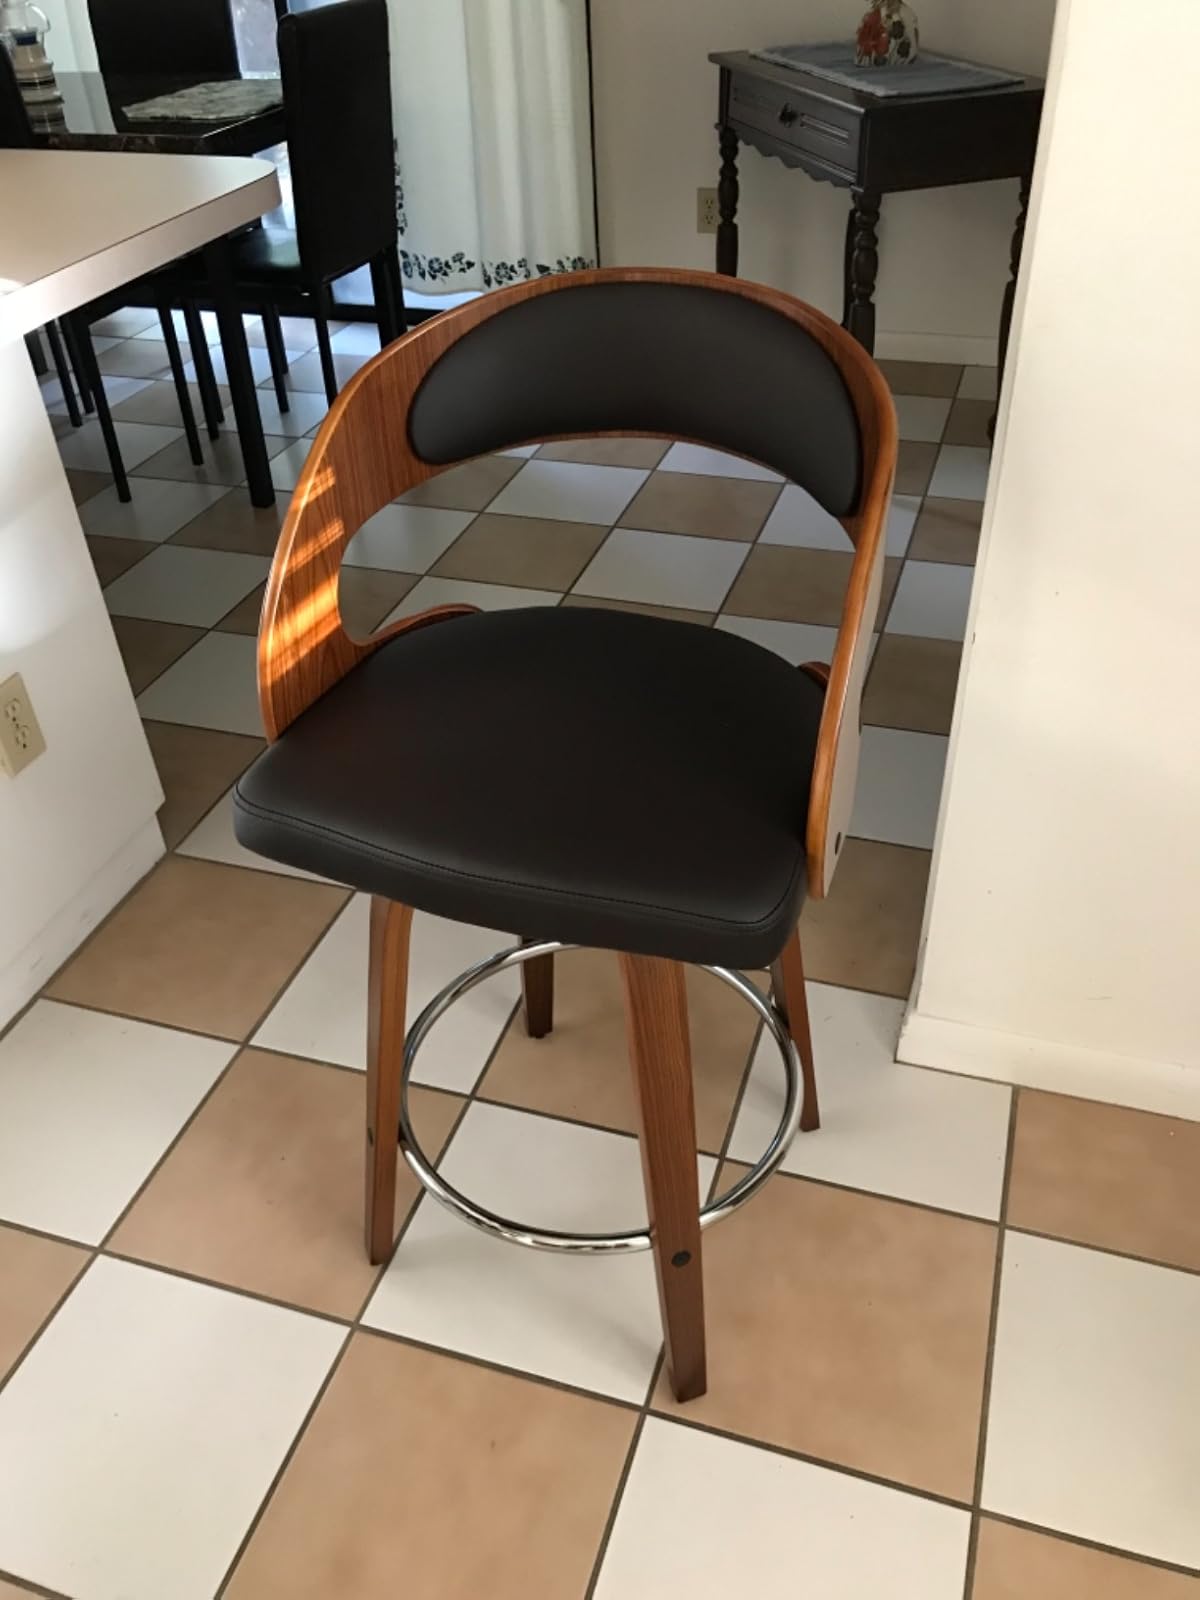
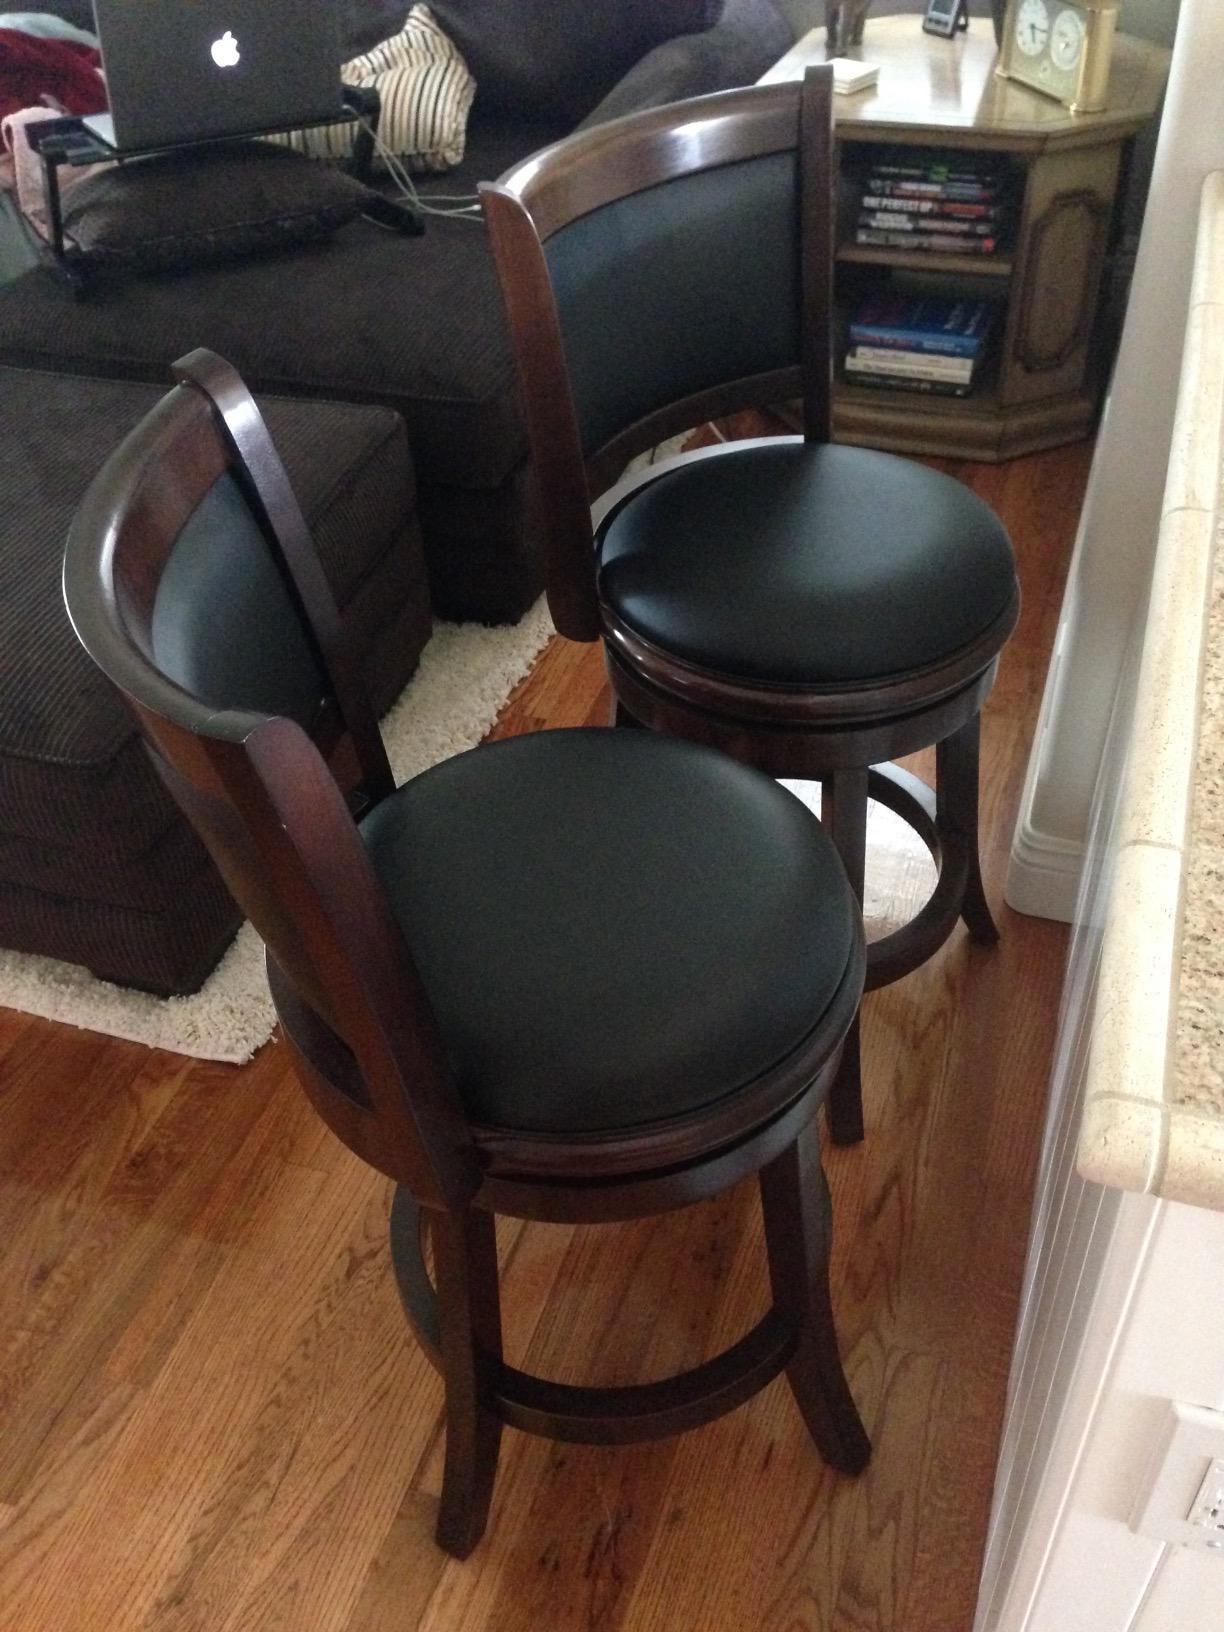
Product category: stool
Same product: no